Purkyně (crater)

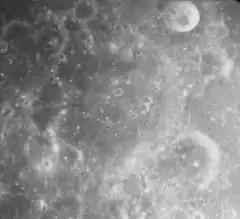
Apollo 15 Mapping Camera image

Purkyně is a lunar impact crater that lies just beyond the eastern limb of the Moon, on the far side from the Earth. When conditions of libration and sunlight allow, this crater can be viewed from the Earth, although it is seen from a very low angle and not much detail can be seen. This crater lies just to the west of the larger crater Wyld, and to the north-northwest of the even bigger Hirayama. To the west and northwest of Purkyně is the Mare Smythii.